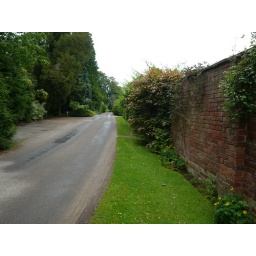
The road is sheltered by a row of trees on one side &amp;amp; the walled gardens on the other